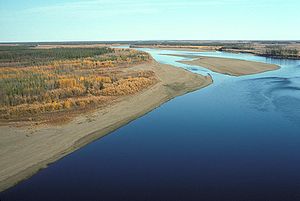
Porcupine River
Porcupine River
The Porcupine River er en 916 km lang biflod til Yukonfloden. Den har udspring i Ogilvie Mountains nord for byen Dawson i Yukon i Canada og munder ud i Yukonfloden fra nord ved byen Fort Yukon i Alaska, og har et afvandingsområde på 118.000 km². Her løber den gennem store moseområder. Rensdyrarten Porcupine caribou har sit navn fra Porcupine River. Her ligger også Bluefish Caves hvor der findes rester af tidlige bosættelser fra stenalderen.